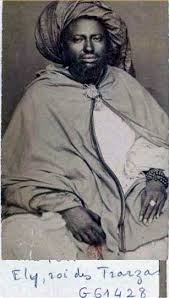
Nataal bii gis naa ci koo xam ne daf may nuru ag kilifa gu baax daal, koo xam ne daal mi ngi toog sol lu mel ni ab màntu. Xam naa jamono ju jëkk ja la, mi ngoog takk ab jaaroom takk it ag kurus ci loxo bi.